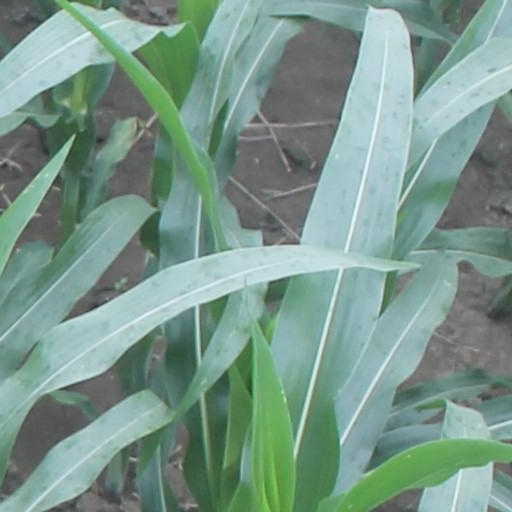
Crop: maize; corn